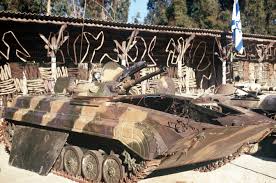
Label: BMP-1